Cat anatomy

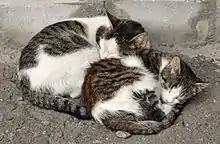
Two cats sharing body heat

Like nearly all members of the family Felidae, cats have protractable claws. In their normal, relaxed position, the claws are sheathed with the skin and fur around the toe pads. This keeps the claws sharp by preventing wear from contact with the ground and allows the silent stalking of prey. The claws on the forefeet are typically sharper than those on the hind feet. Cats can voluntarily extend their claws on one or more paws. They may extend their claws in hunting or self-defense, climbing, "kneading", or for extra traction on soft surfaces (bedspreads, thick rugs, skin, etc.). It is also possible to make a cooperative cat extend its claws by carefully pressing both the top and bottom of the paw. The curved claws can become entangled in carpet or thick fabric, which can cause injury if the cat is unable to free itself.